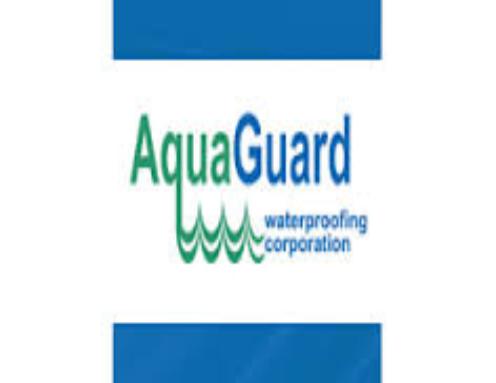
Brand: Aqua Guard
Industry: Others